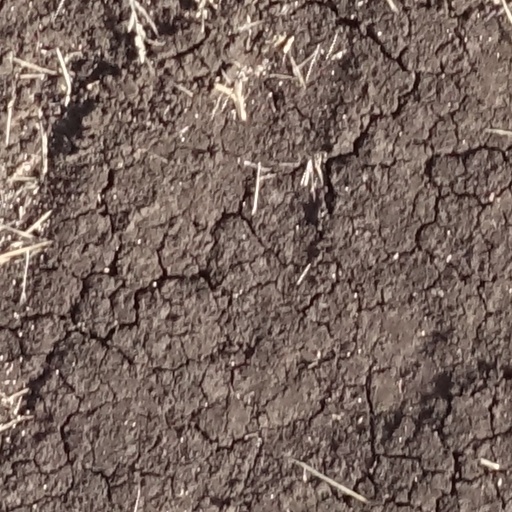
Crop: sorghum